Cures, Sabinum

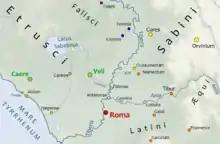
Rome and its Environs, showing the Latins, Sabines, and Etruscans. Cures appears at upper right center.

Cures was an ancient Sabine town in the Tiber Valley in central Italy, about from Rome, between the left bank of the Tiber and the Via Salaria. Its remains are located in the modern commune of Fara Sabina. According to legend, it was from Cures that Titus Tatius led to the Quirinal the Sabine settlers, from whom, after their union with the settlers on the Palatine, the whole Roman people took the name Quirites. Another legend, related by Dionysius, connects the foundation of Cures with the worship of the Sabine god "Quirinus", whence Quirites.